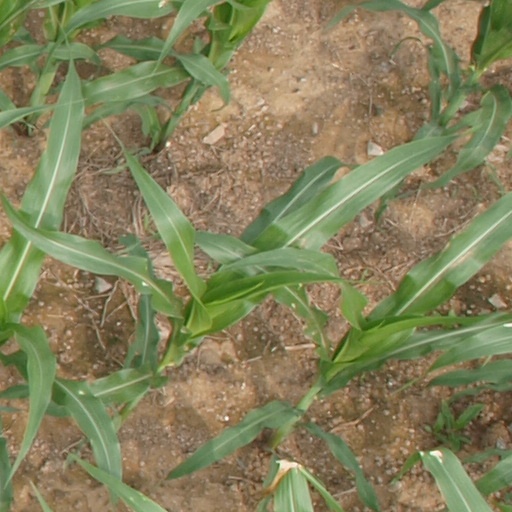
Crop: maize; corn